Peter Daicos

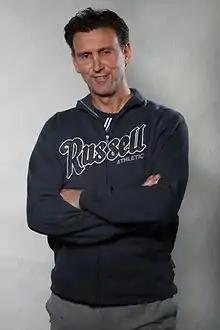
Peter Daicos in 2009

Peter Daicos (born 20 September 1961) is a former professional Australian rules footballer who played his entire 250-game career with the Collingwood Football Club in the VFL/AFL.